Jordan Crawford

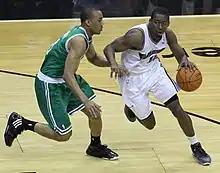
Avery Bradley and Jordan Crawford

Crawford was selected by the New Jersey Nets with the 27th overall pick in the 2010 NBA draft. Due to his play style he was nicknamed "Sizzle". His rights were later traded to the Atlanta Hawks and he joined the team for the 2010 NBA Summer League. On July 9, 2010, he signed his rookie scale contract with the Hawks.